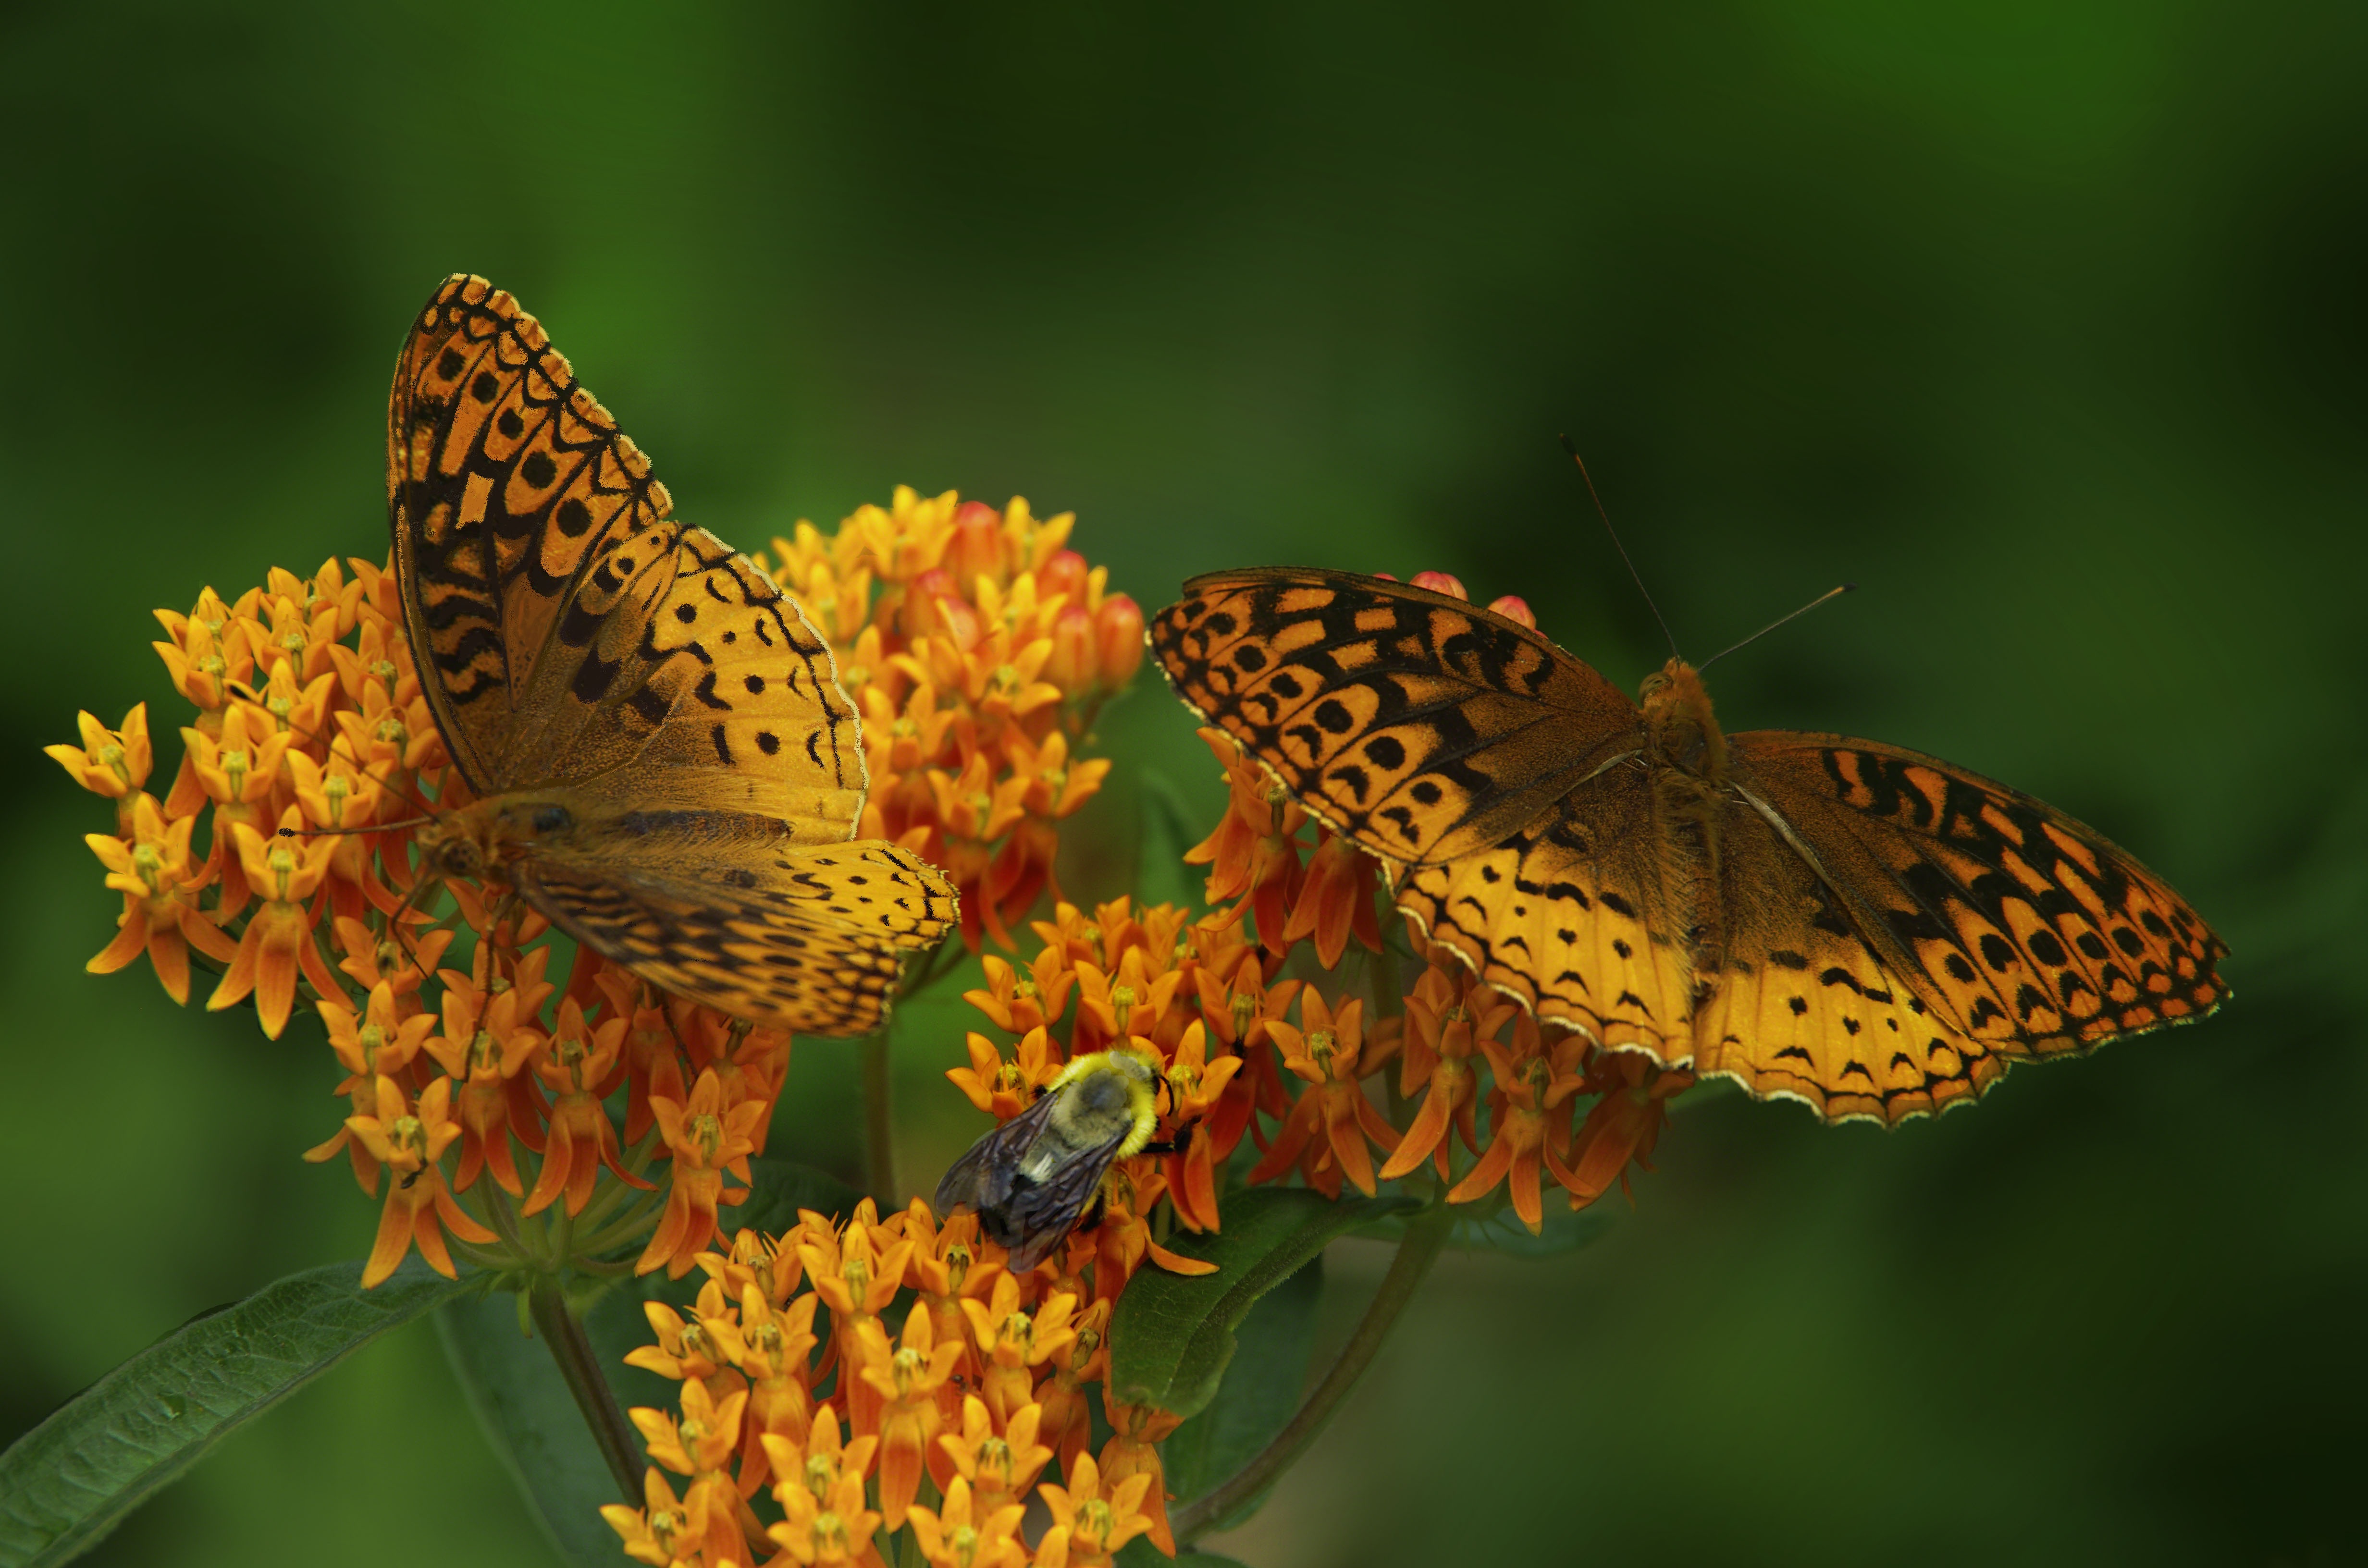
nature, photography, prairie, leaf, flower, wildlife, pattern, insect, botany, butterfly, yellow, flora, fauna, invertebrate, wildflower, close up, monarch butterfly, insects, nectar, macro photography, arthropod, pollinator, orange wings, butterfly weed, black spots, moths and butterflies, lycaenid, colias